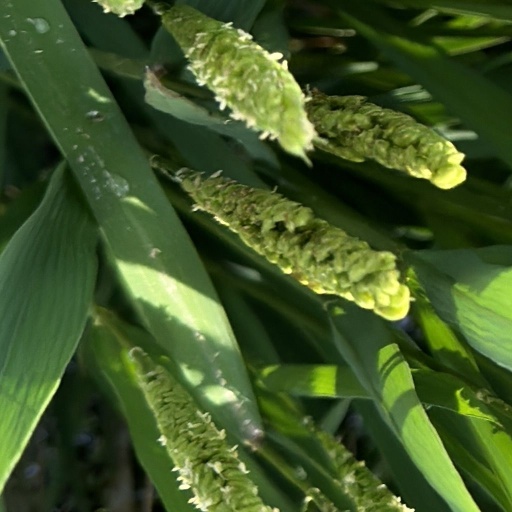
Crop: rice